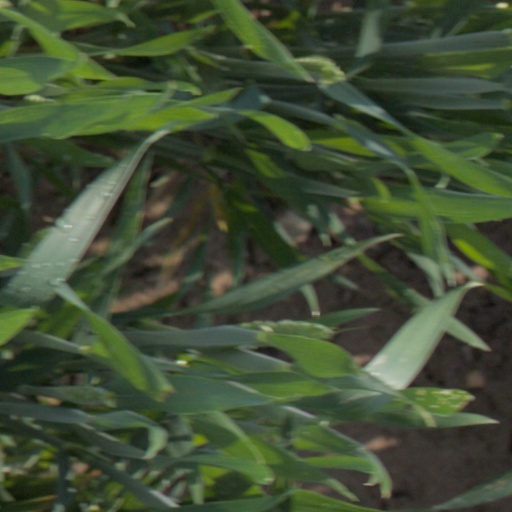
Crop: wheat